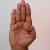
The image shows a hand gesture representing the letter 'B' in Indian Sign Language.